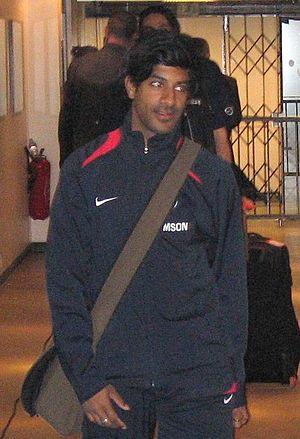
La bande à Ruquier est une équipe de chroniqueurs qui entourent ou ont entouré Laurent Ruquier dans les diverses émissions qu'il a animées à la radio et à la télévision et dont le noyau dur est composé de Isabelle Alonso, Jean Benguigui, Pierre Bénichou, Michèle Bernier, Jean-Marie Bigard, Steevy Boulay, Christine Bravo, Jean-Pierre Coffe, Caroline Diament, Philippe Geluck, Valérie Mairesse, Isabelle Mergault, Gérard Miller, Isabelle Motrot, Claude Sarraute et Titoff.